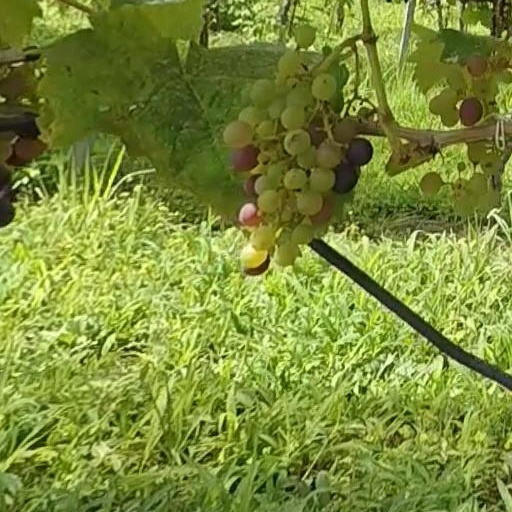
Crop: grape